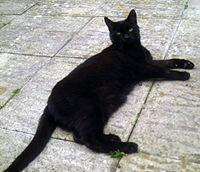
Bombay